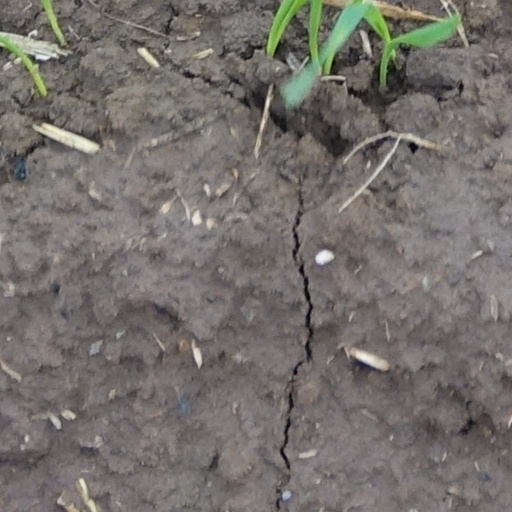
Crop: wheat